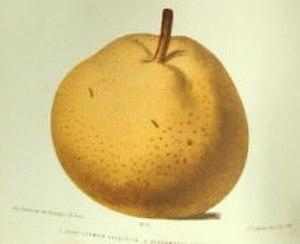
Bergamote Crassane d'Hiver, A. Mas, 1867
La bergamote Crassane d'Hiver est un très ancien cultivar de poire.